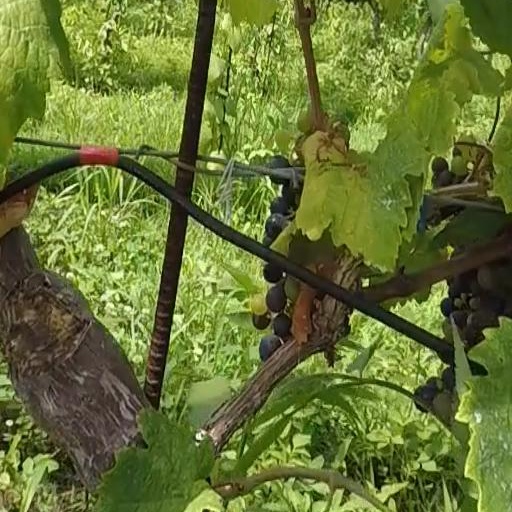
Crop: grape